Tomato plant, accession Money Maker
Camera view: bottom (45 deg); turntable rotation: 0 degrees
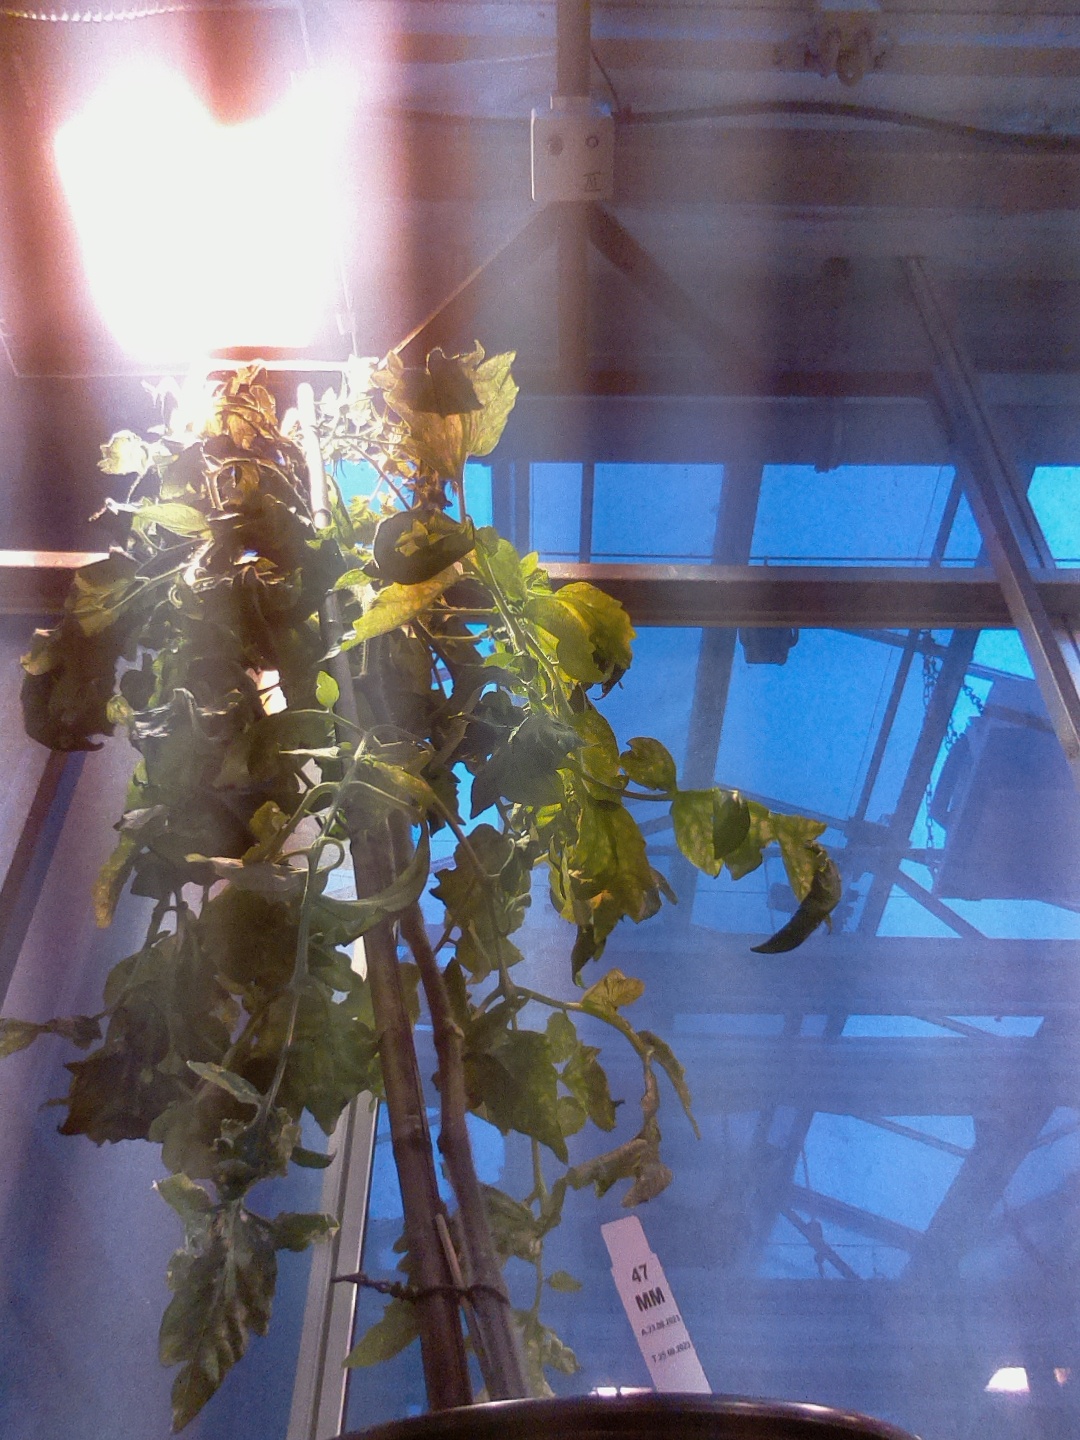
BBCH growth stage 74: 40%-50% of final fruit size